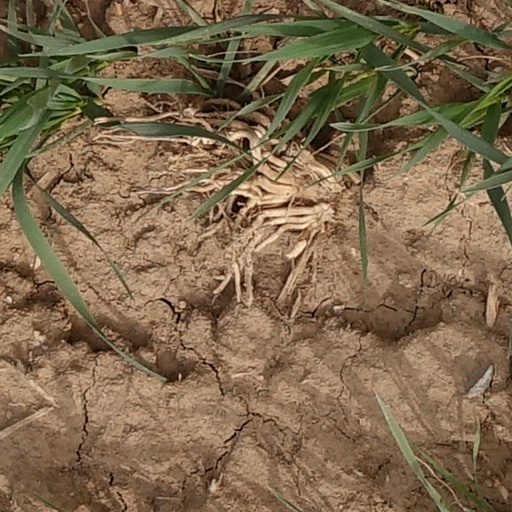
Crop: wheat